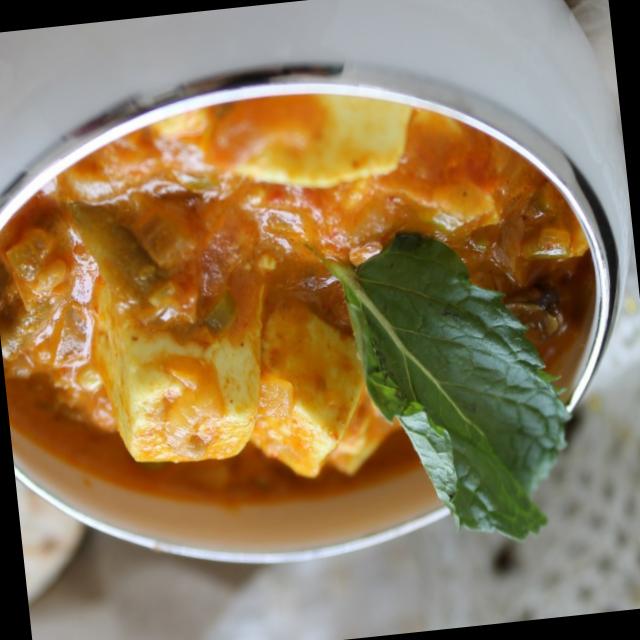
Dish: shahi_paneer